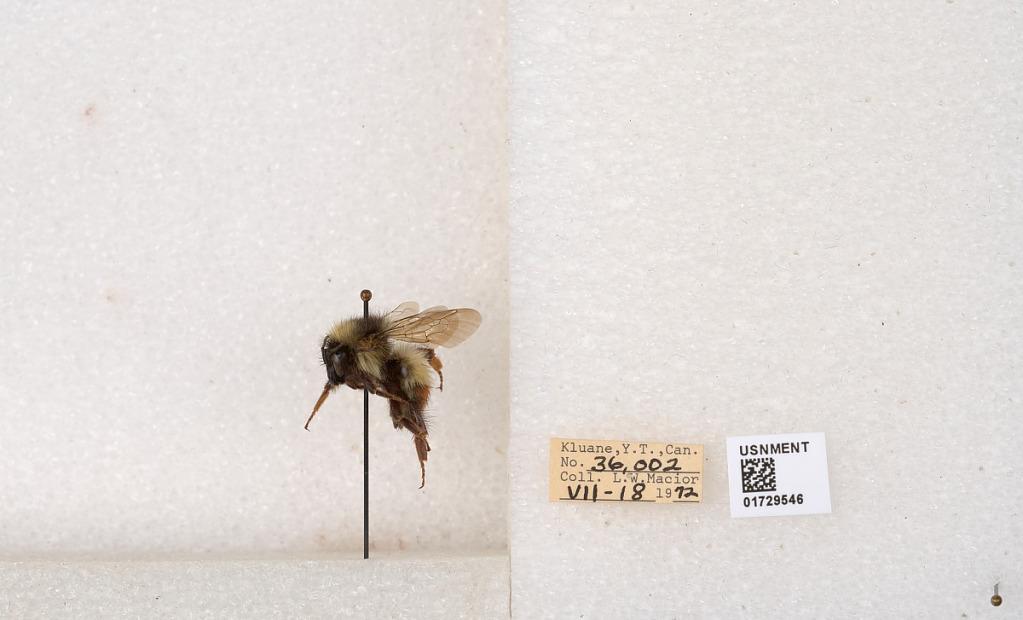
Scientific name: Bombus flavifrons Cresson
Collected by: L. Macior
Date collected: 1972-7-18
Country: Canada
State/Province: Yukon Territory
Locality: Kluane National Park and Reserve
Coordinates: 60.7493, -139.504